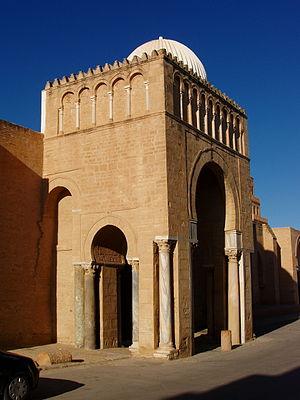
1293 : début de la construction de la salle capitulaire de la cathédrale de Wells.
Les Hafsides sont une dynastie d'origine berbère masmoudienne qui gouverne puis règne sur l'Ifriqiya entre 1207 et 1574.